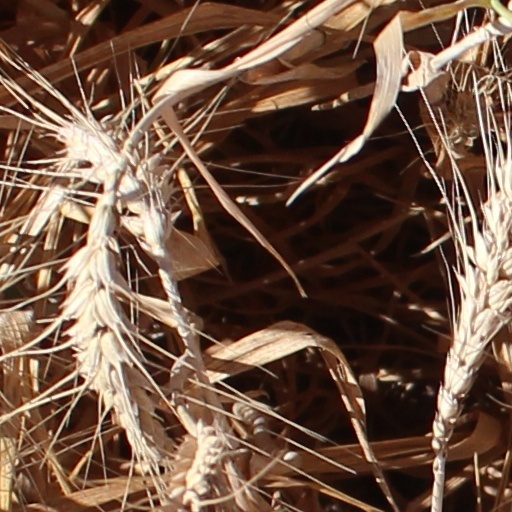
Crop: wheat